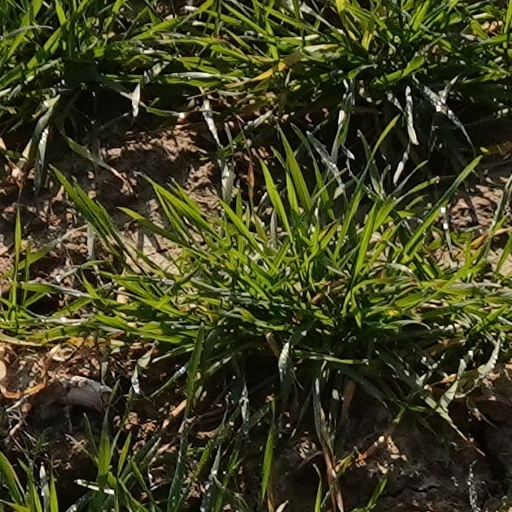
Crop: wheat